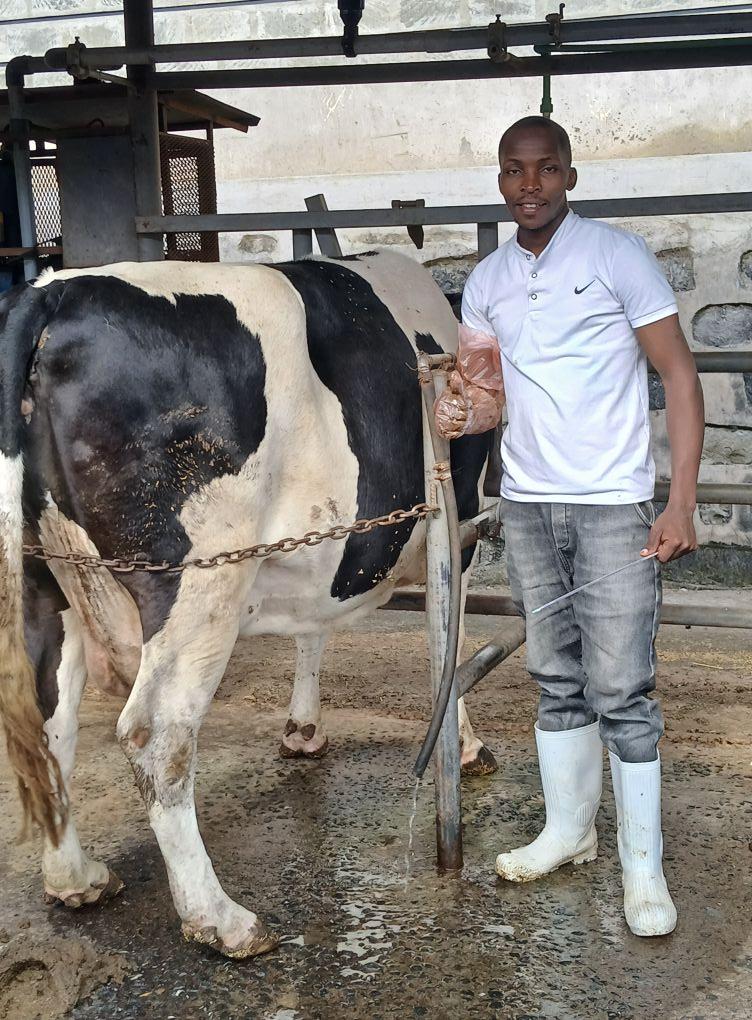
Mtu huyu ako Kwa zizi la ngo'mbe na ngo'mbe huyu amefungiwa na mnyororo inaonekana mtu huyu anakamua ngo'mbe ama anasafisha ngo'mbe huyu Kwa sababu ngo'mbe anafungwa na mnyororona mtu huyu amefaa kamboot na ako katika zizi la ngo'mbe.